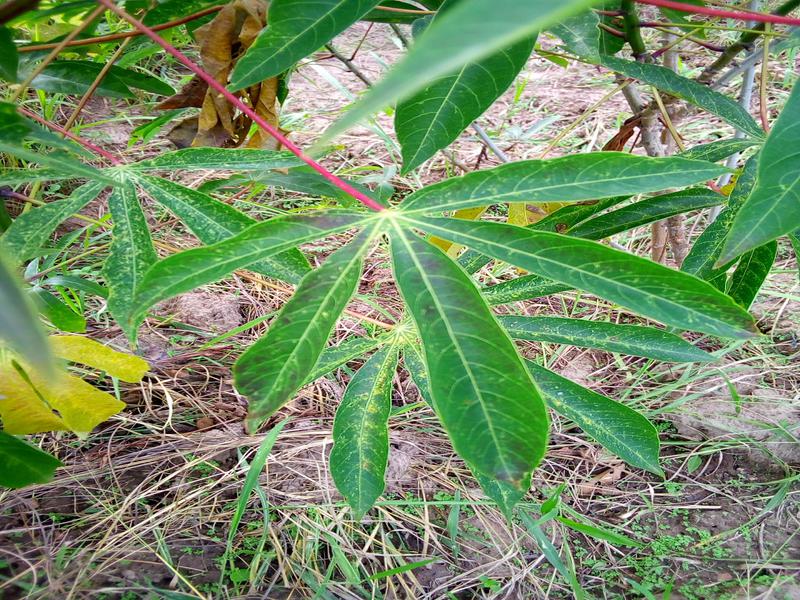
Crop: cassava
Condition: green_mottle